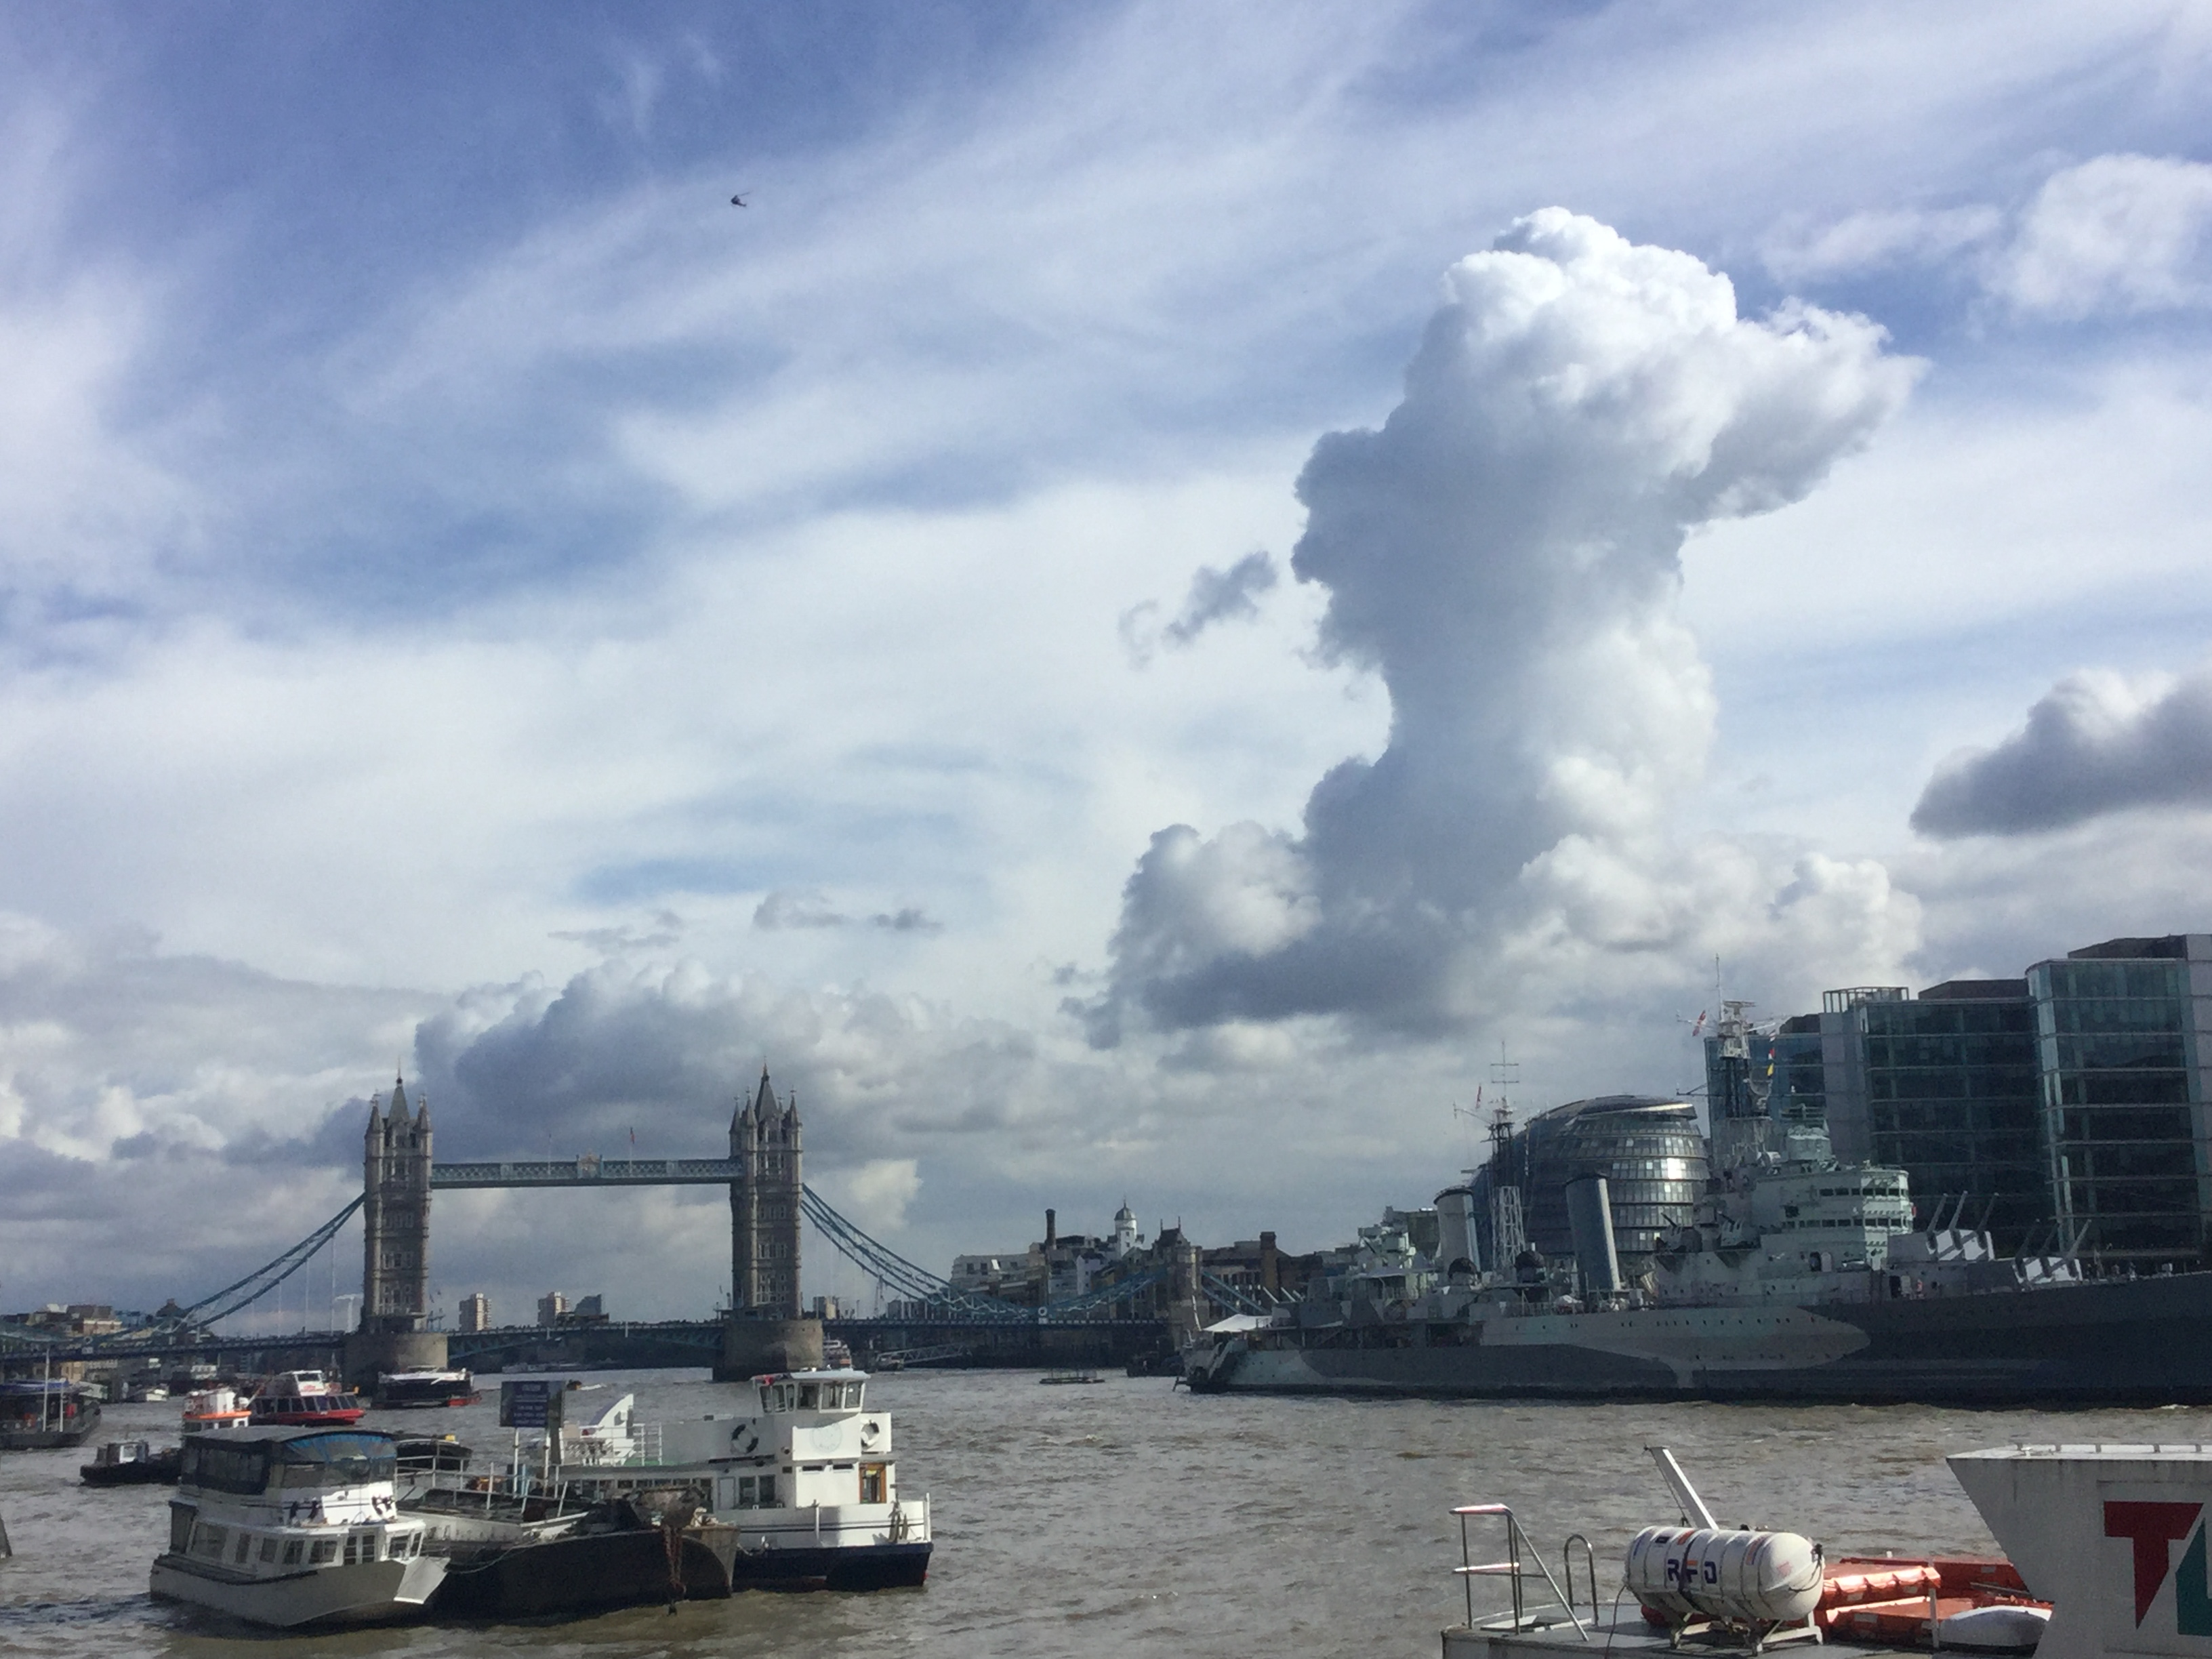
sky, cloud, waterway, sea, daytime, skyline, river, city, water, cityscape, horizon, meteorological phenomenon, metropolis, marina, port, fixed link, skyscraper, channel, harbor